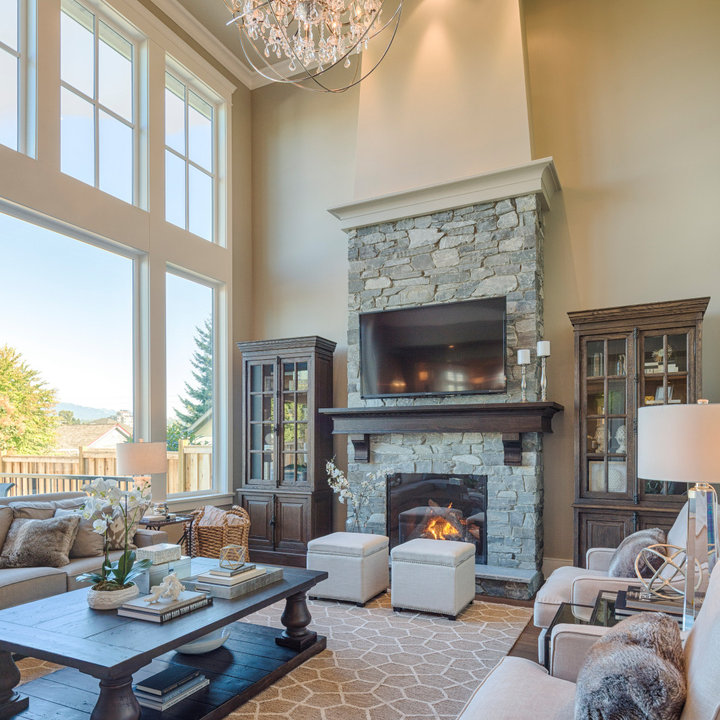
Style: Classic